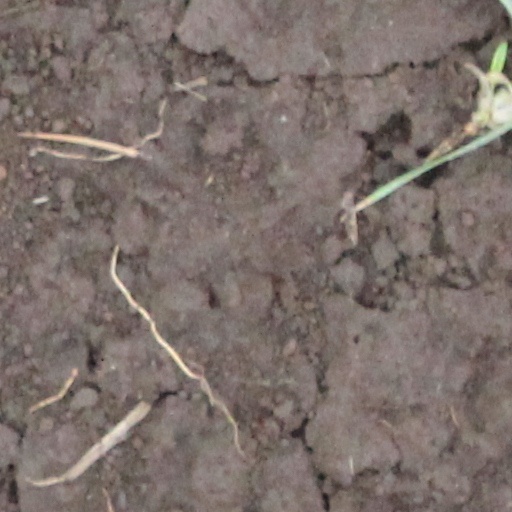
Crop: wheat